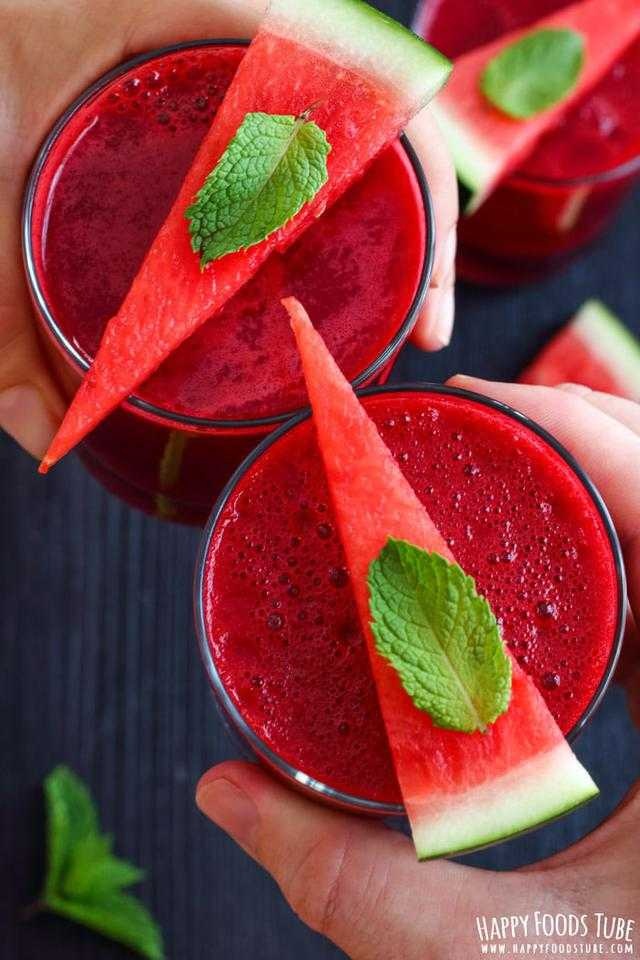
Label: Watermelon